Hyperbilirubinemia in adults

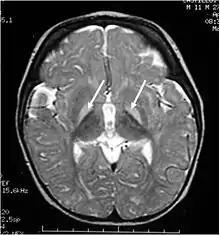
Magnetic resonance imaging (MRI) image of a brain suffering from kernicterus. Arrows label basal ganglia lesions.

Extremely high levels of unconjugated bilirubin in plasma enables bilirubin to cross the blood-brain-barrier to reach the brain and central nervous system to impart damage. This is termed kernicterus, or bilirubin encephalopathy. Kernicterus is rare in adults but is prevalent in newborns with underdeveloped blood-brain barriers and lower albumin binding capacities, which otherwise buffers excess bilirubin in adults. To date, only 4 such cases have been published, with 3 of them associated with CN-2, the milder form of the syndrome. The risk of developing kernicterus in CN-2 patients increases during physiological stress, such as prolonged fasting or anaesthesia. In infants, a bilirubin-albumin molar ratio of >0.8 reflecting insufficient bilirubin binding is considered at risk of developing kernicterus but the indicative value in adults remains unclear.